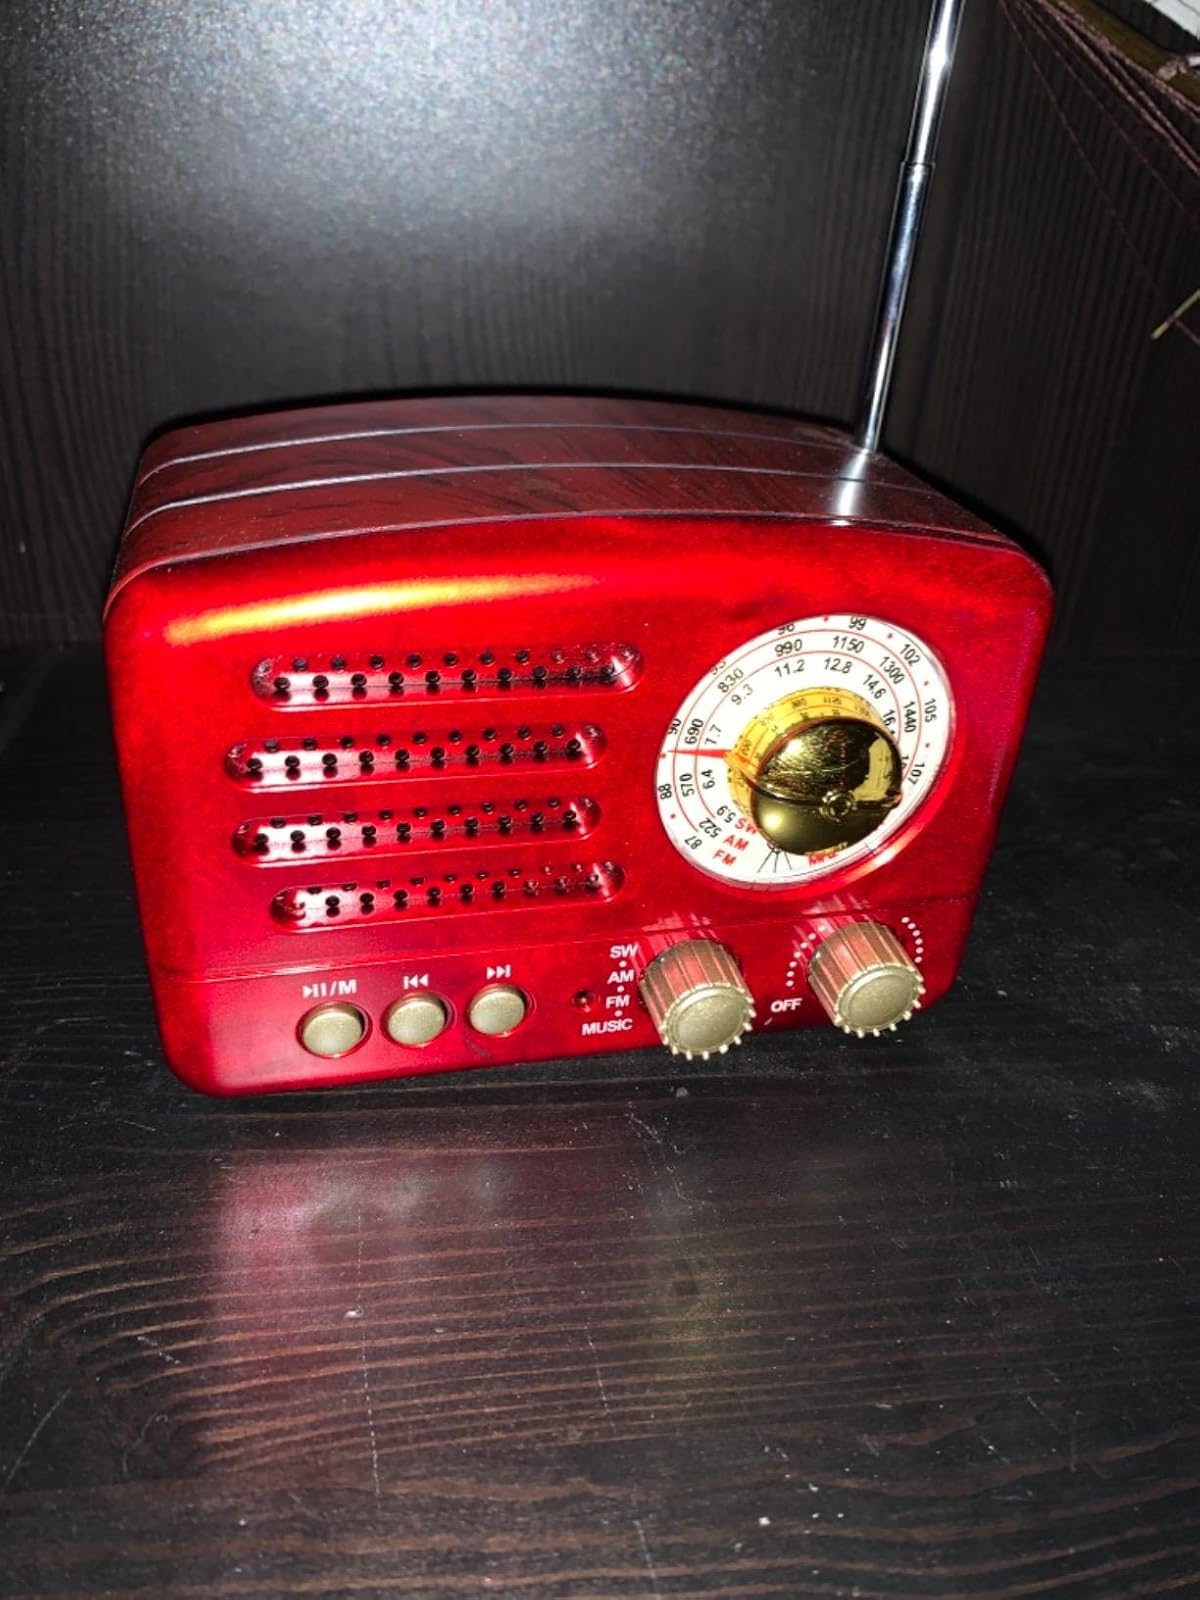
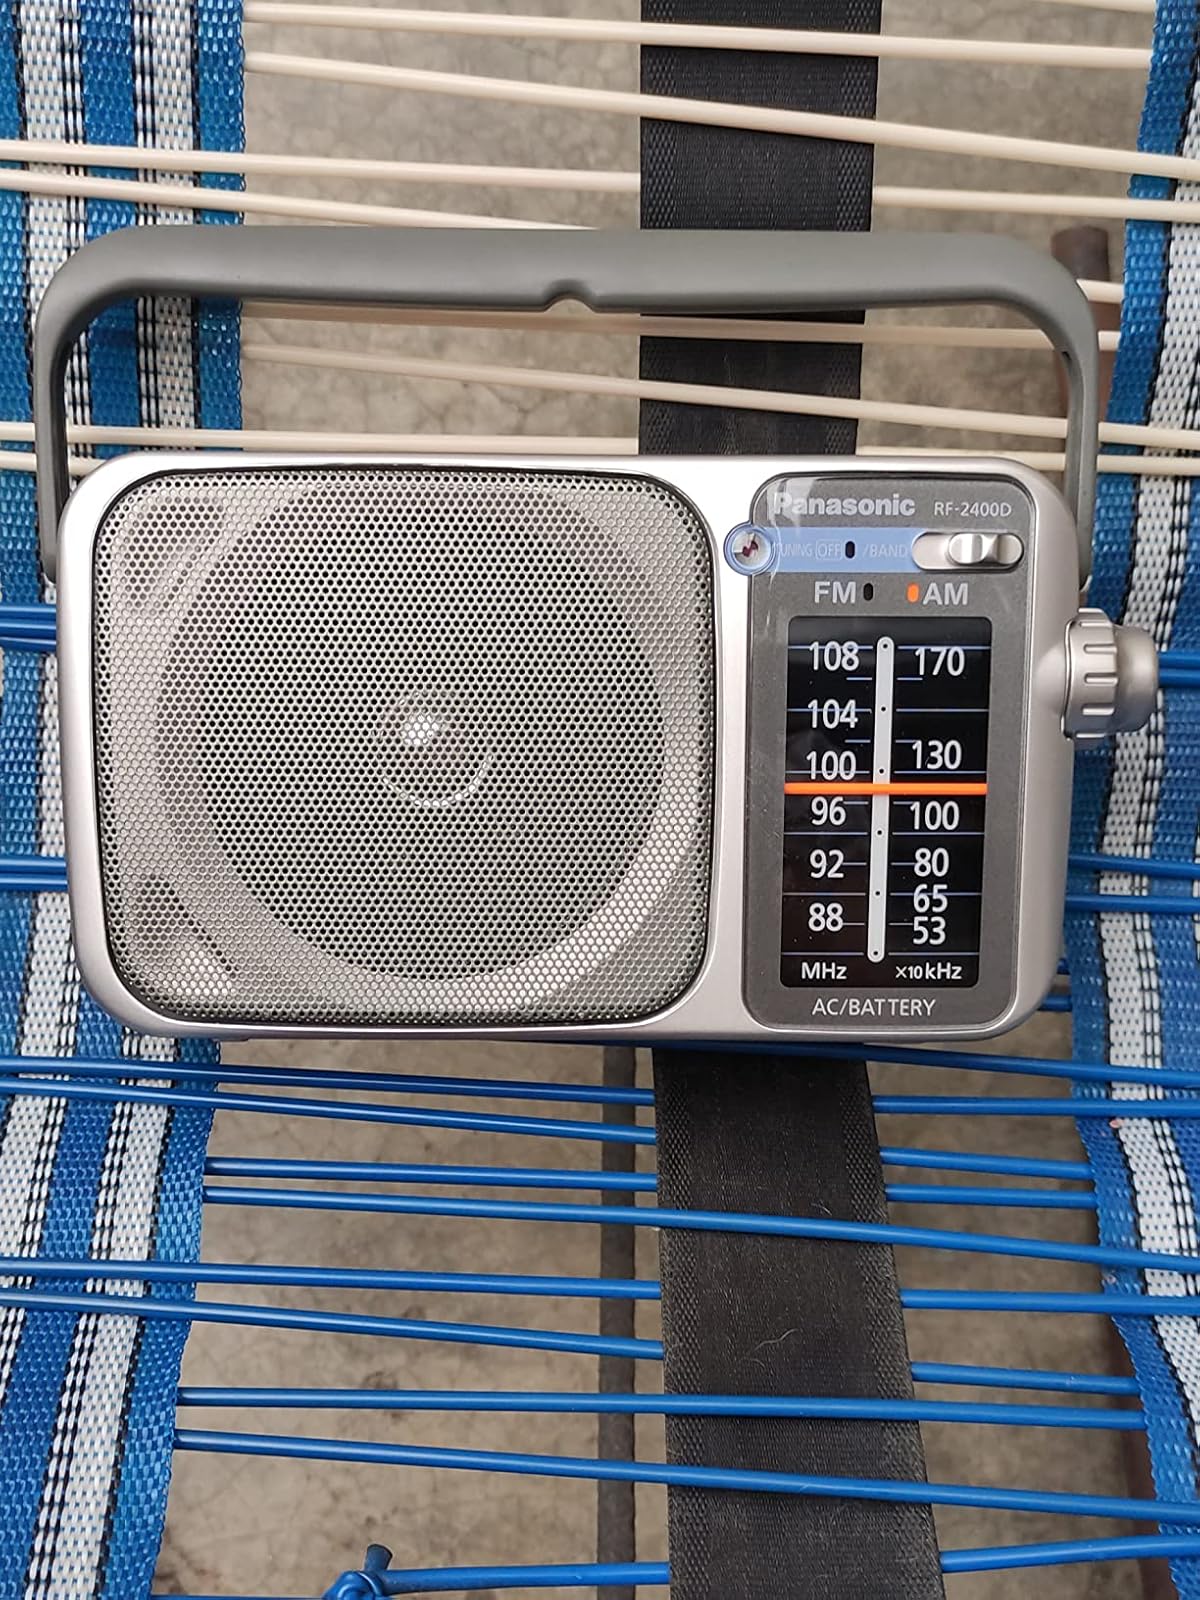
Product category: radio
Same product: no